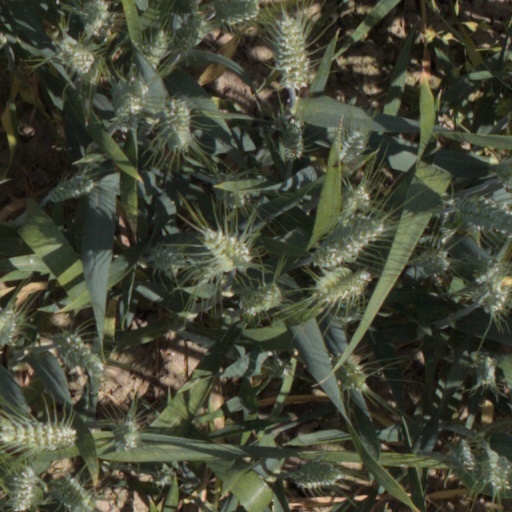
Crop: wheat